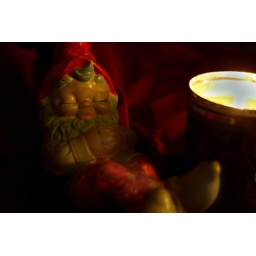
Sleeping orange gnome on red table cloth next to candle.1/3 sec f/4 ISO 100Minor color correction in photoshop raw.